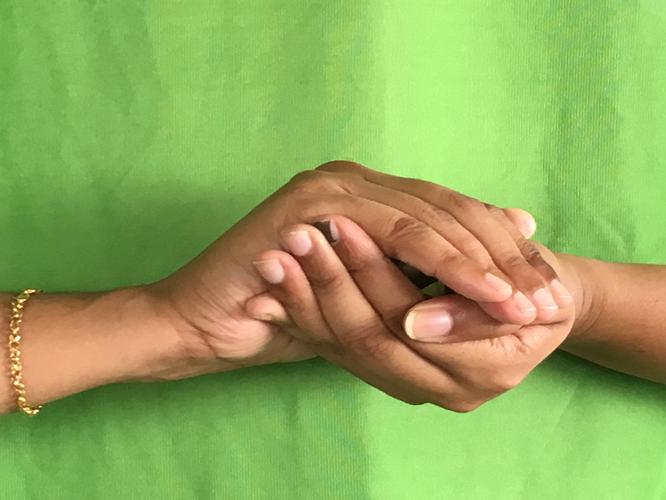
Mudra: Samputa
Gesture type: double_hand